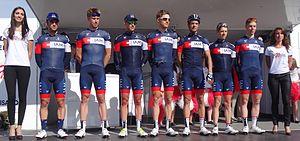
Reportage réalisé le jeudi 17 avril à l'occasion du départ et de l'arrivée du Grand Prix de Denain 2014 à Denain, Nord, Nord-Pas-de-Calais, France.
La saison 2014 de l'équipe cycliste IAM est la deuxième de l'équipe dirigée par Serge Beucherie.
La 55ᵉ édition du Grand Prix de Denain a eu lieu le 17 avril 2014. C'est la sixième épreuve de la Coupe de France de cyclisme sur route 2014. La course fait partie du calendrier UCI Europe Tour 2014 en catégorie 1.1.